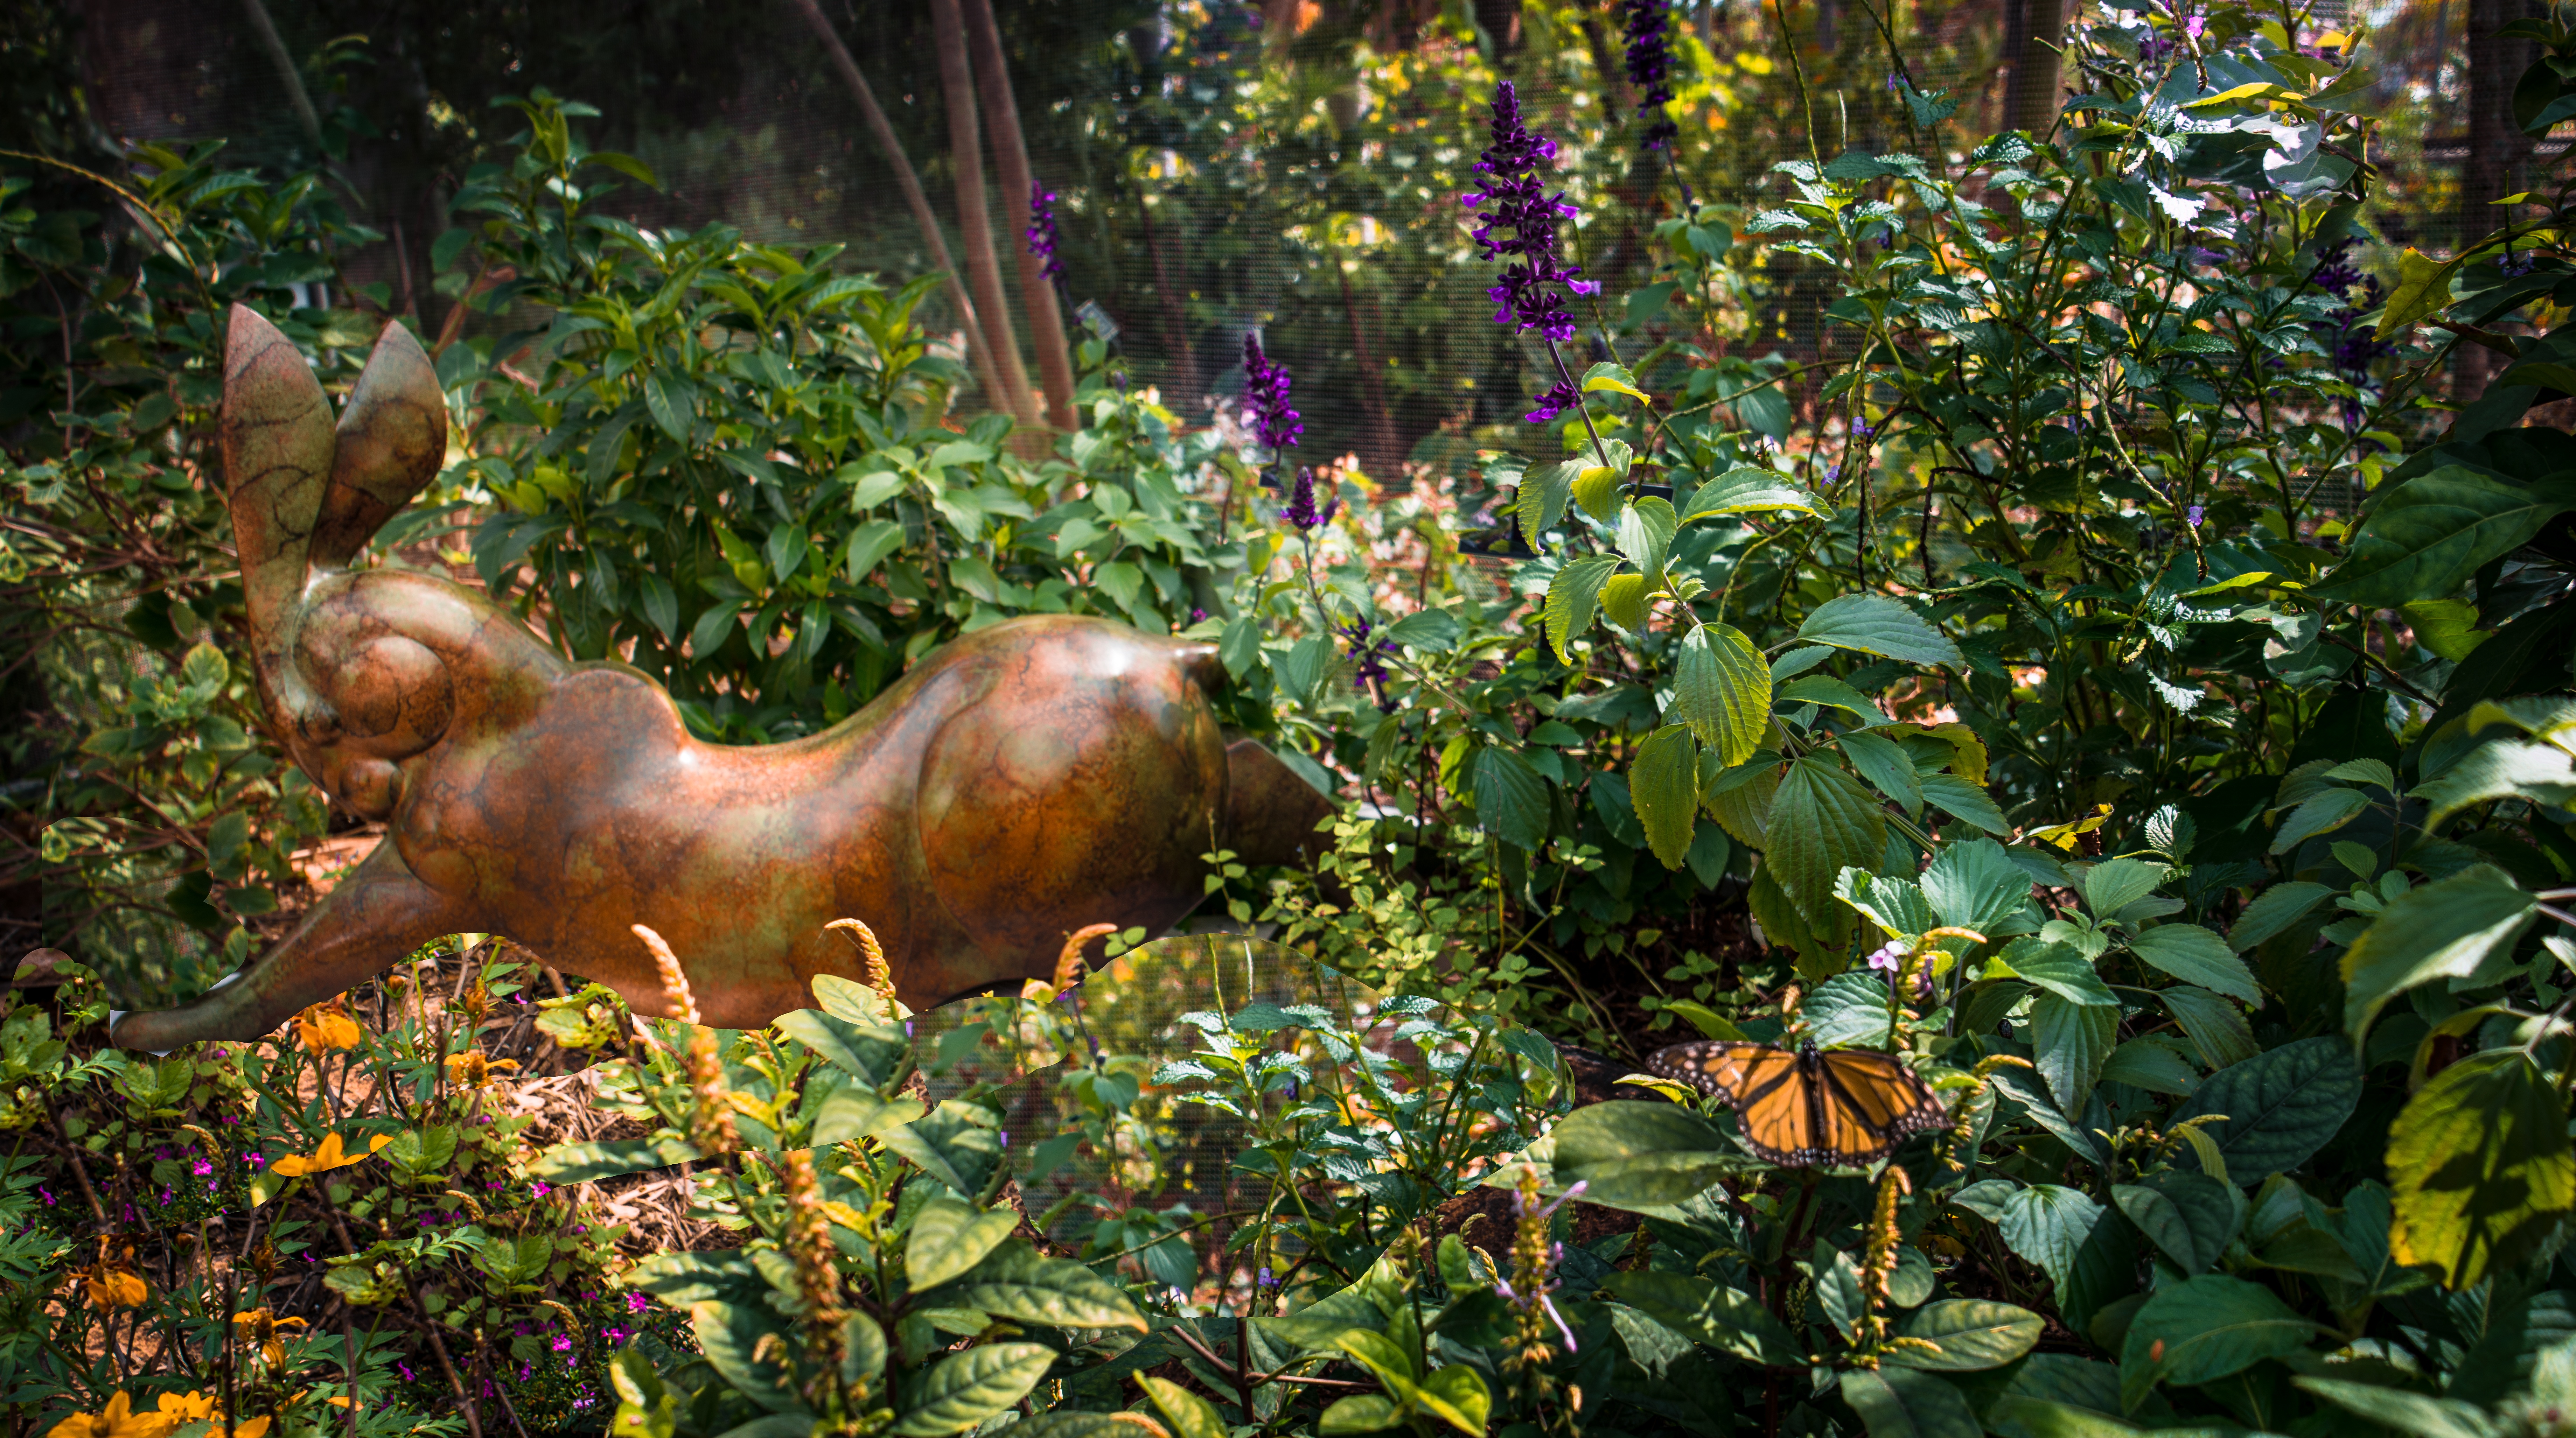
nature, forest, flower, wildlife, statue, green, jungle, autumn, colorful, garden, fauna, rabbit, flowers, sculpture, shrub, rainforest, woodland, habitat